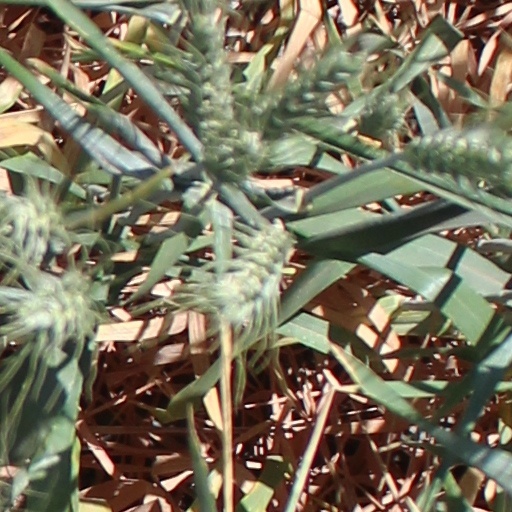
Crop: wheat